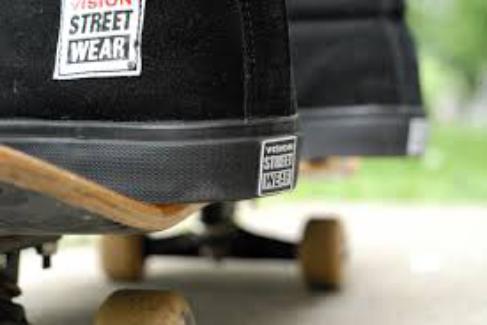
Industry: Clothes